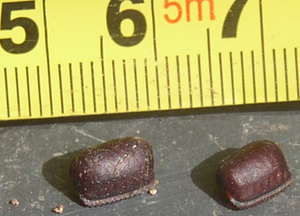
La blatte américaine est une espèce cosmopolite d'insectes de la famille des Blattidae appartenant à l'ordre des Blattodea. Il s'agit d'une blatte qui est considérée comme nuisible à cause de ses interactions avec l'homme.